DataCite

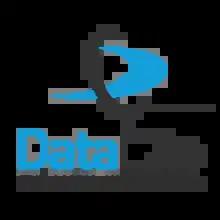
DataCite's logo.

DataCite is an international not-for-profit organization which aims to improve "data citation" in order to: